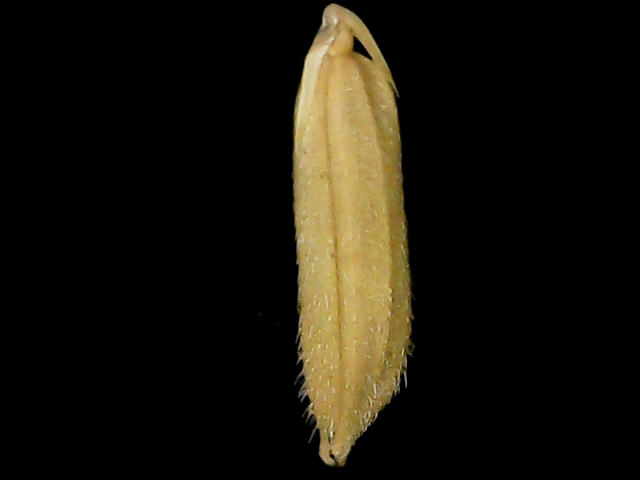
Rice variety: Binadhan14